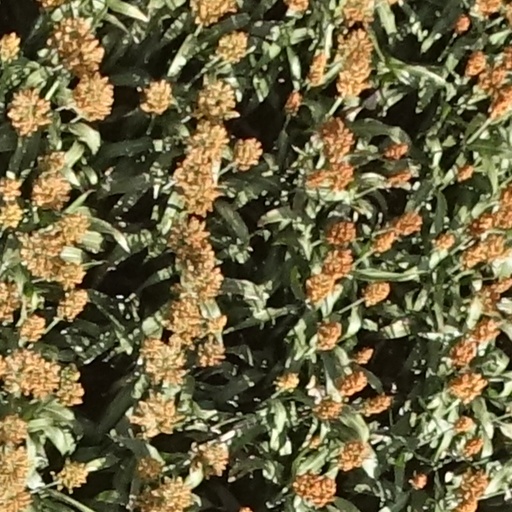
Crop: sorghum